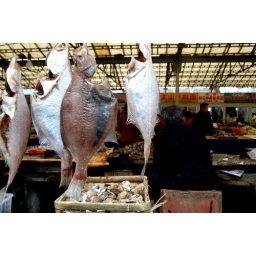
At a market in the centre of the city dried fish hang, airing in the cold afternoon air